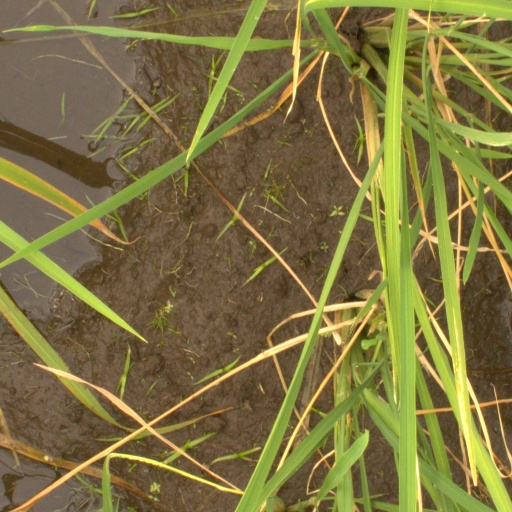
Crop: rice